Incident at Pristina Airport

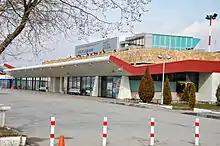
Pristina International Airport terminal in 2013

The incident at the Pristina airport was a military confrontation between the forces of Russia and NATO from 11 to 13 June 1999, immediately following the end of the Kosovo War. Russian troops unexpectedly occupied the airport ahead of a planned NATO deployment, creating a tense stand-off. NATO Supreme Allied Commander Europe Wesley Clark ordered British brigades under NATO's Kosovo Force commander Mike Jackson to move vehicles to block the runway, and attack Russian forces. British officers refused and delayed Clark's orders. The conflict was resolved through a peaceful agreement, but also due to the potential threat posed by the Kosovo Liberation Army (KLA), which opposed the Russian presence and could have escalated the situation further.